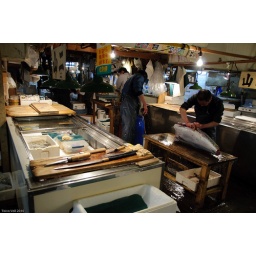
Tsukiji fish market in Tokyo.